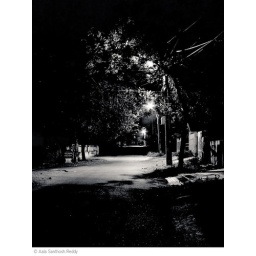
The road before my house in the night.